Diquat

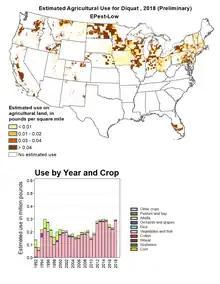
Diquat use in USA to 2018 (estimated by USGS)

Diquat is an unusual herbicide because it is often not used for weed control but is instead applied directly on mature crops. This causes desiccation, making the crop easier to harvest, particularly with mechanised equipment. The advantage to the farmer can be to advance the harvesting date, reduce the time taken to harvest and, in the case of seed crops, reduce the moisture content of the seed and increase its useful yield. Farmers can act in their best economic interest: the value of these benefits can be estimated and the total cost of using the herbicide, including the cost, for example of aerial spraying, informs the decision to purchase. This cost-benefit analysis by the end user sets a maximum price which the supplier can demand. When used as a conventional herbicide for weed control, diquat must be applied after the weeds have emerged since it is only effective on contact with green tissue. In this use it is fast-acting in sunlight and more effective on broadleaved weeds than grasses. Mixing of diquat with other herbicides is also feasible. The estimated annual use of diquat in US agriculture is mapped by the US Geological Survey. This shows that use is fairly stable and in 2018, the latest date for which figures are available, was about annually, almost exclusively in fruit and vegetable crops.